Cedars Lock and Dam Historic District

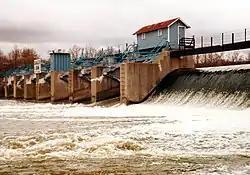
Little Chute Dame in the Cedars Lock and Dam Historic District.

The Cedars Lock and Dam Historic District is a district in Little Chute, Wisconsin, United States. It is named after the Cedars Lock, found in the district. The lock took its name from the Treaty of the Cedars. In 1993 the district was added to the National Register of Historic Places for its significance in engineering and transport.